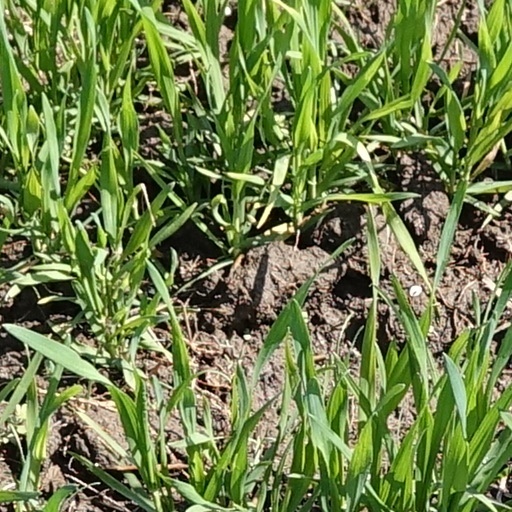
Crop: wheat